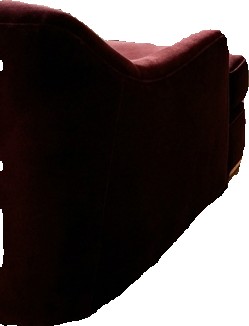
Surface category: sofa